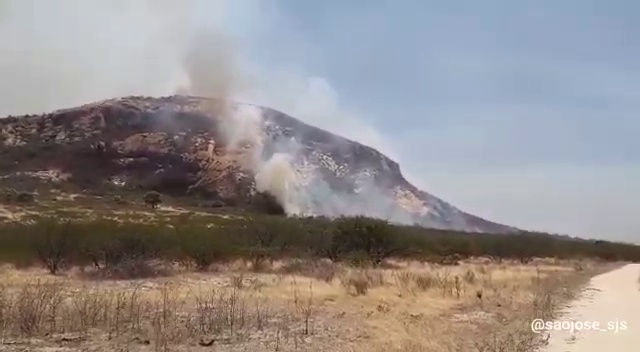
Fire: no
Smoke: yes